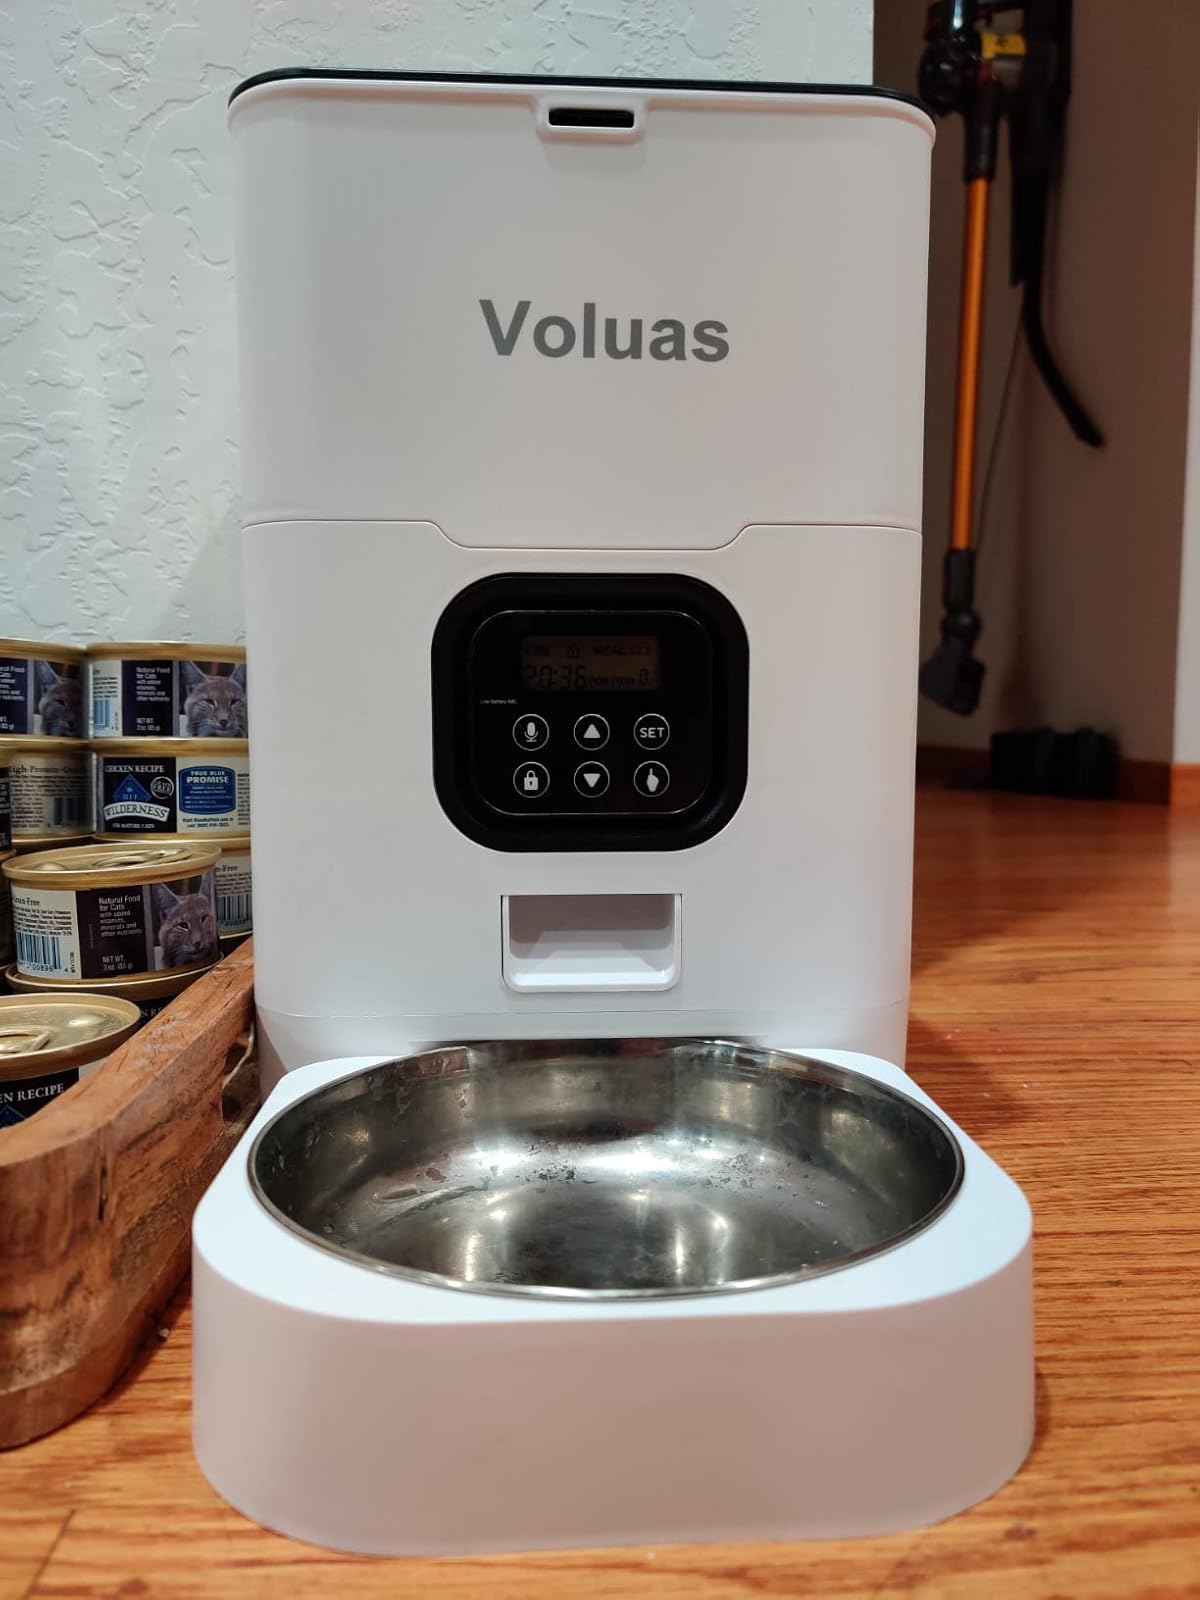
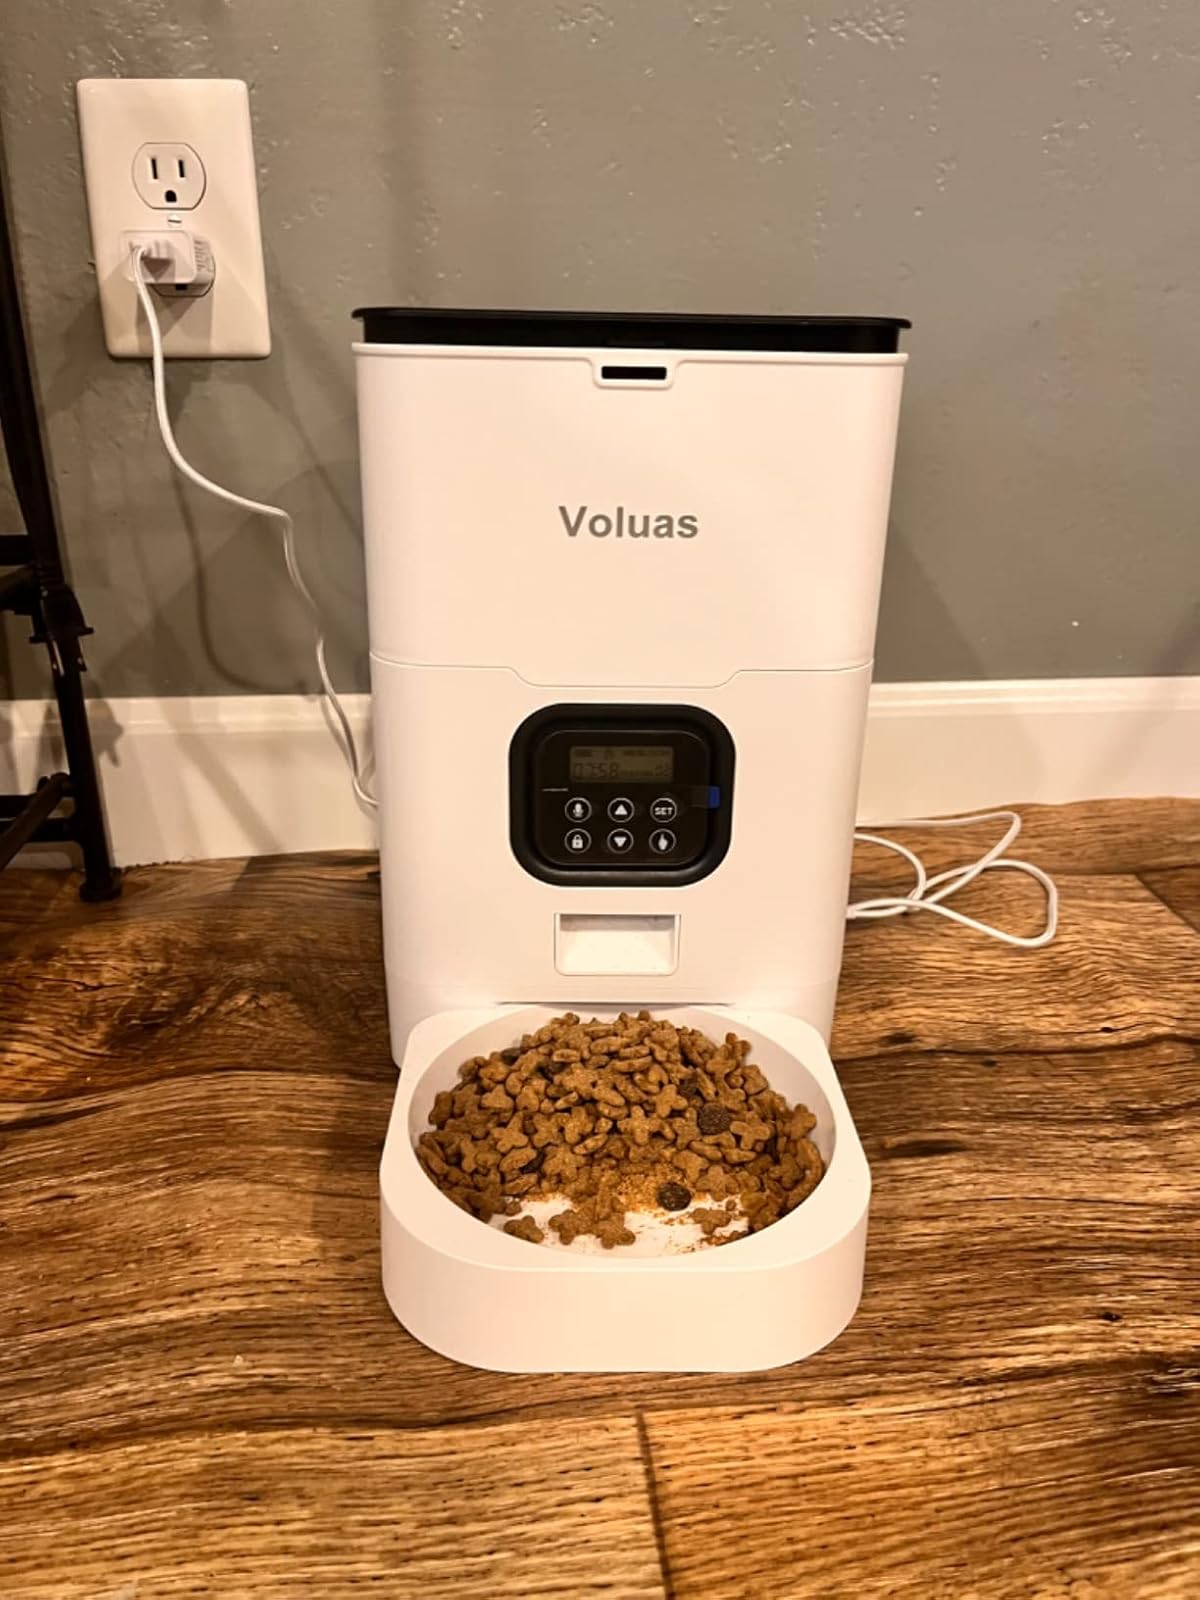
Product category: items_feeder
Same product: yes